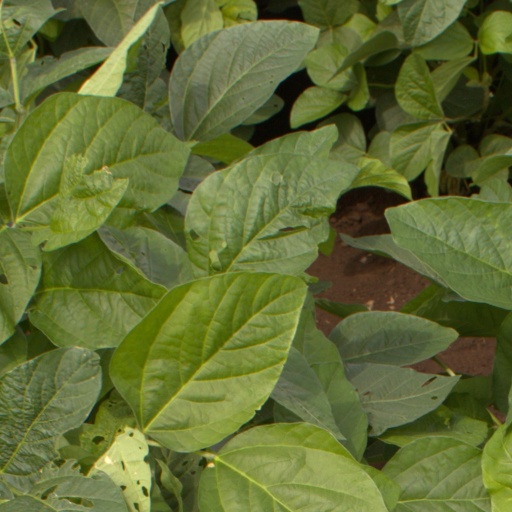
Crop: soybean